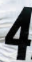
Number: 4